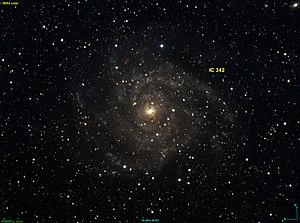
Image créée à l'aide du logiciel Aladin Sky Atlas du Centre de Données astronomiques de Strasbourg et des données de DSS (Digitized Sky Survey). Le programme DSS est l'un des programmes du STScI (Space Telescope Science Institute) dont les fichiers sont du domaine public (http://archive.stsci.edu/data_use.html). Ce n'est pas une image DSS.
IC 342 est une galaxie spirale intermédiaire vue par de face et située dans la constellation de la Girafe à environ 11,4 millions d'années-lumière de la Voie lactée. Elle a été découverte par l'astronome américain Edward Barnard en 1890. Mais, comme Barnard n'a pas publié cette observation, on attribue cette découverte à l'astronome britannique William Frederick Denning qui a observé cette galaxie le 19 aout 1892 et publié son observation en 1893.